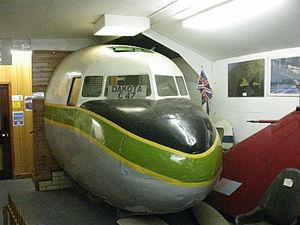
Cette liste des musées du Kent, Angleterre contient des musées qui sont définis dans ce contexte comme des institutions qui recueillent et soignent des objets d'intérêt culturel, artistique, scientifique ou historique. leurs collections ou expositions connexes disponibles pour la consultation publique. Sont également inclus les galeries d'art à but non lucratif et les galeries d'art universitaires. Les musées virtuels ne sont pas inclus.